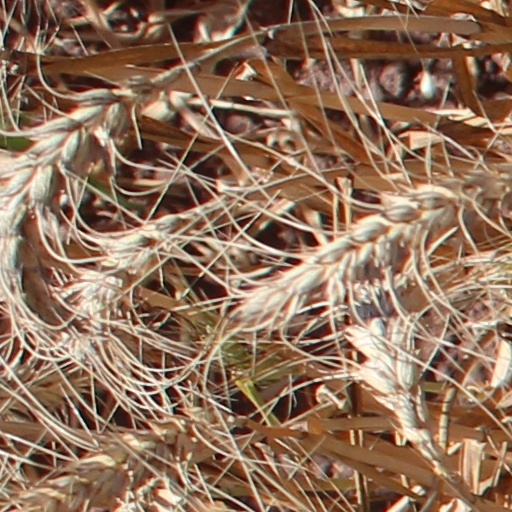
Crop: wheat